Bar-sur-Aube

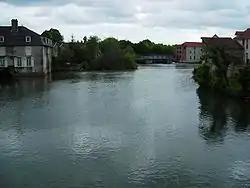
The Aube river at Bar-sur-Aube

The Aube river flows through the commune and the town from south-east to north-west continuing to eventually join the Seine at Marcilly-sur-Seine. The "Bresse" also flows through the commune coming from the north-east and forming a small part of the northern border before joining the Aube at the north-western tip of the commune.